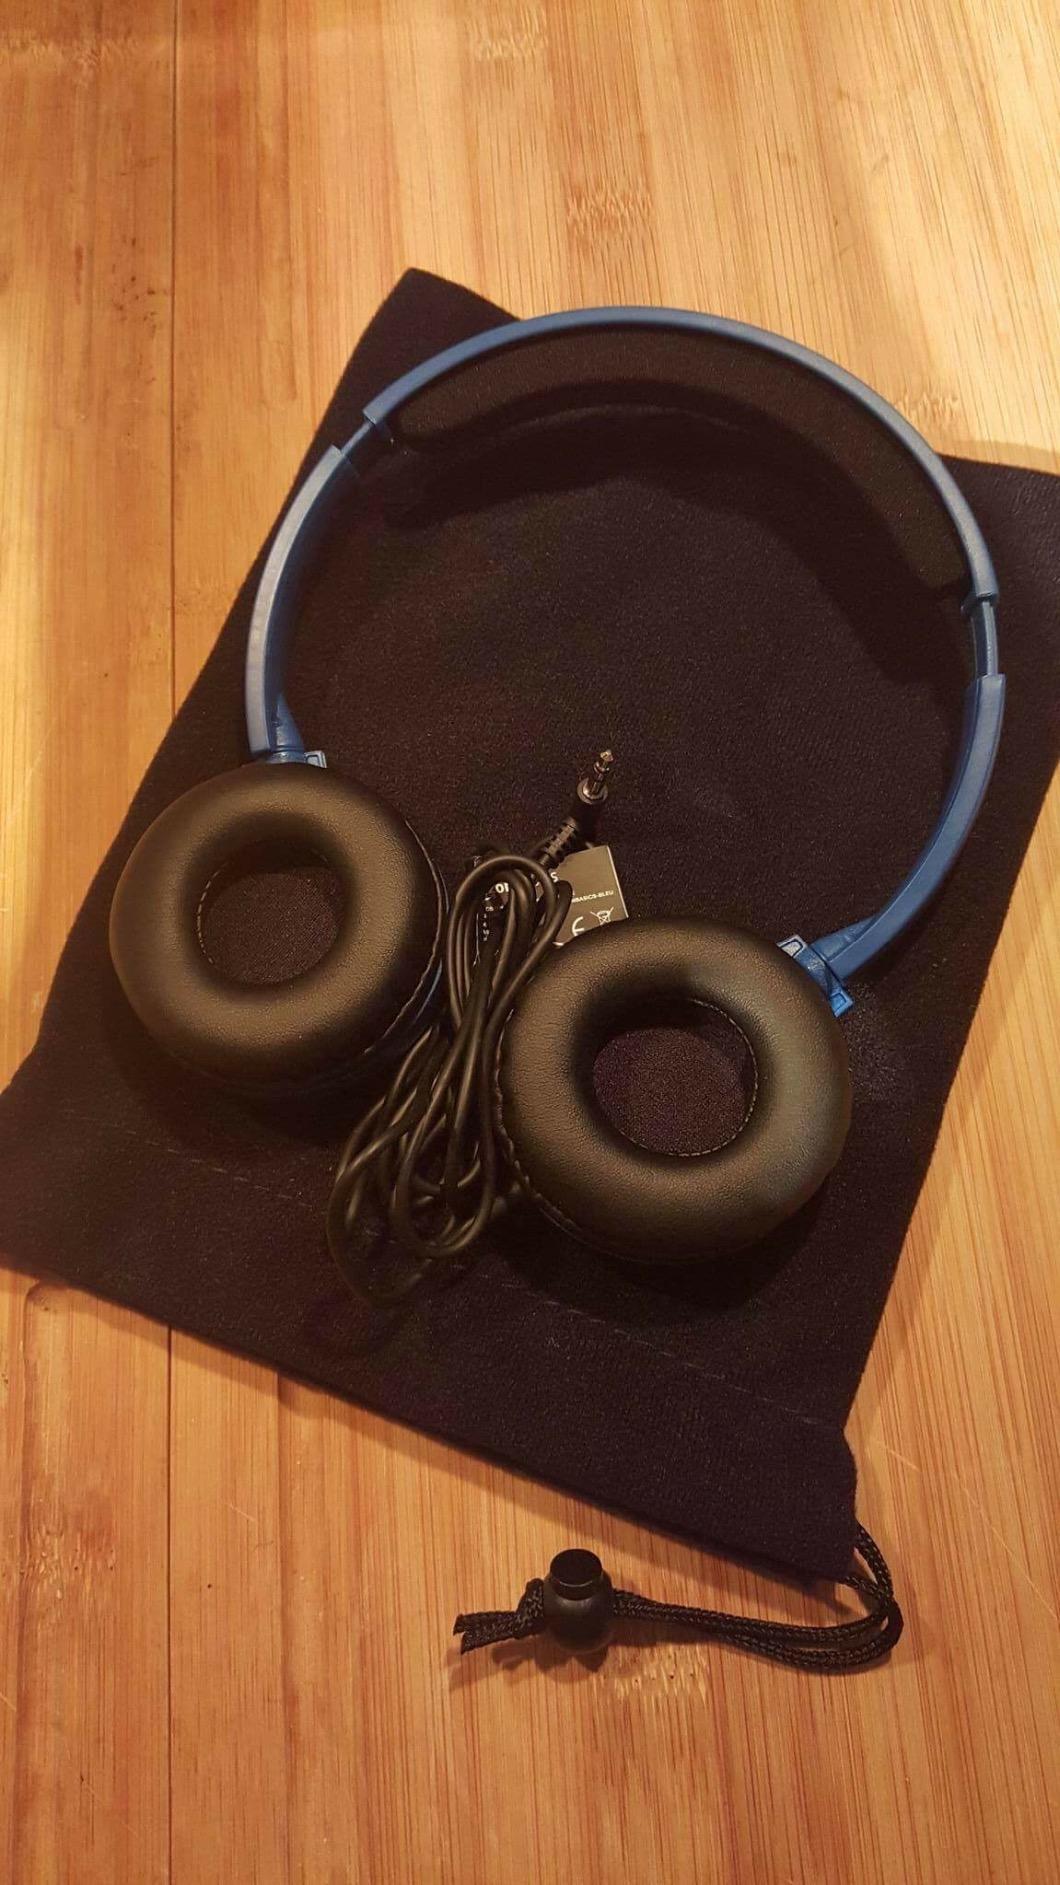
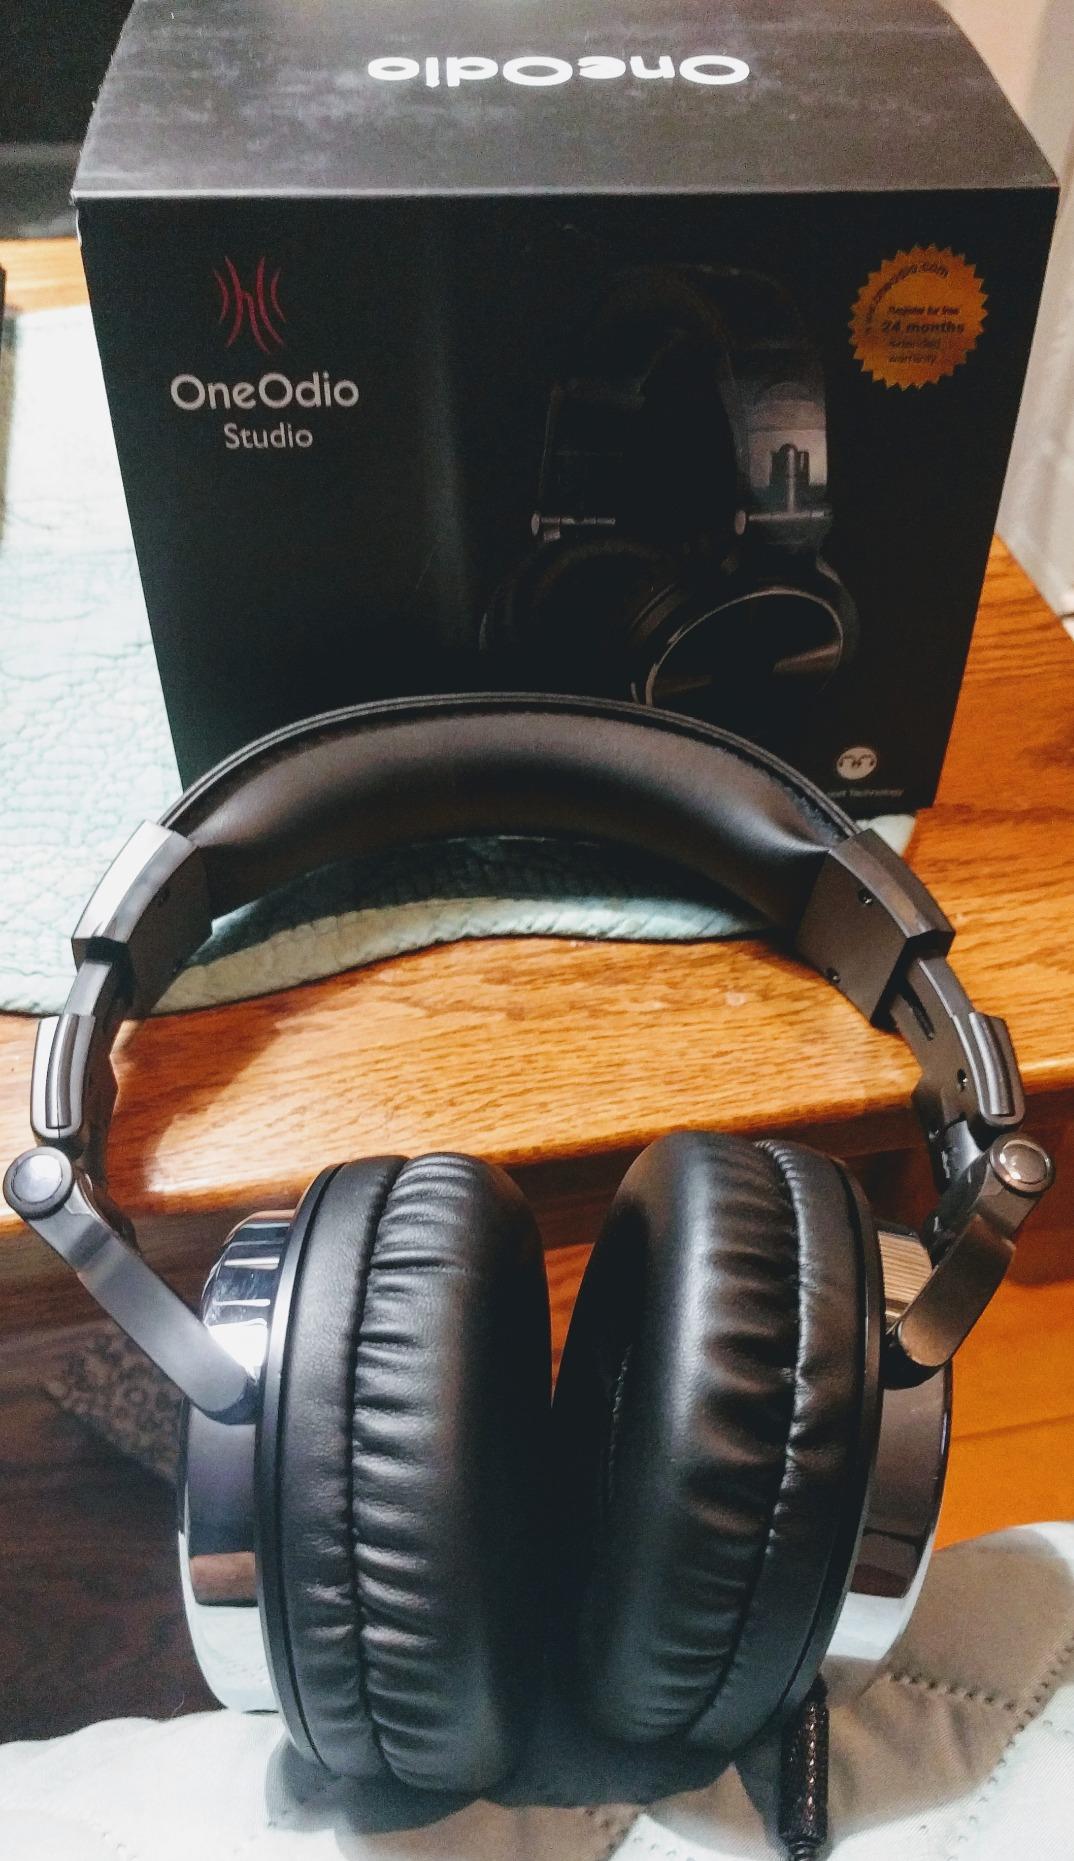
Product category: headphones
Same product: no